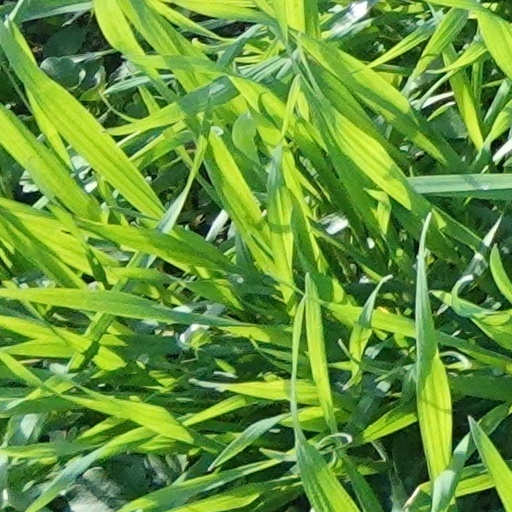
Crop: wheat